Cantonal Rebellion

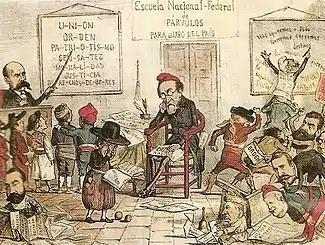
Cartoon in "La Flaca" in which Pi i Margall is depicted as a schoolteacher being overwhelmed by federalist children

Widespread discontent with the monarchy provoked Amadeo's abdication on 11 February 1873 and the formation of the First Spanish Republic. Like the monarchy before it, the new republic was also subject to internal divisions: the Radical Democratic Party (PDR), largely supported by the upper middle class in Madrid, advocated for a centralised unitary state along the lines of the French Republic; and the Federal Democratic Republican Party (PRDF), supported by the lower middle classes in the peripheral provinces, advocated for a decentralised federation along the lines of the Swiss Confederation. The federalists themselves were also internally divided into two factions: the benevolents, who believed in the constitution of a republic through legal means; and the intransigents, who rejected parliamentary politics in favour of establishing a federal republic through a grassroots revolution.